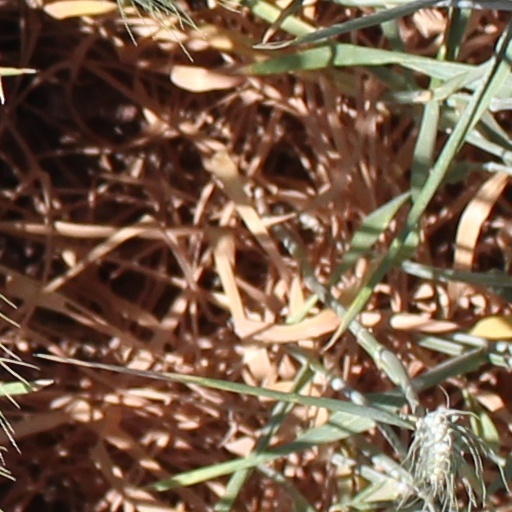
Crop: wheat